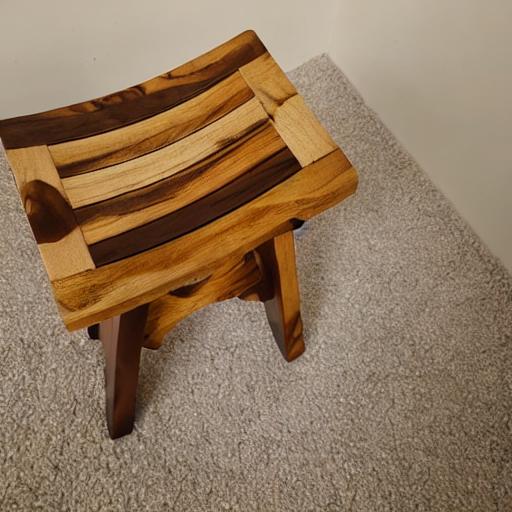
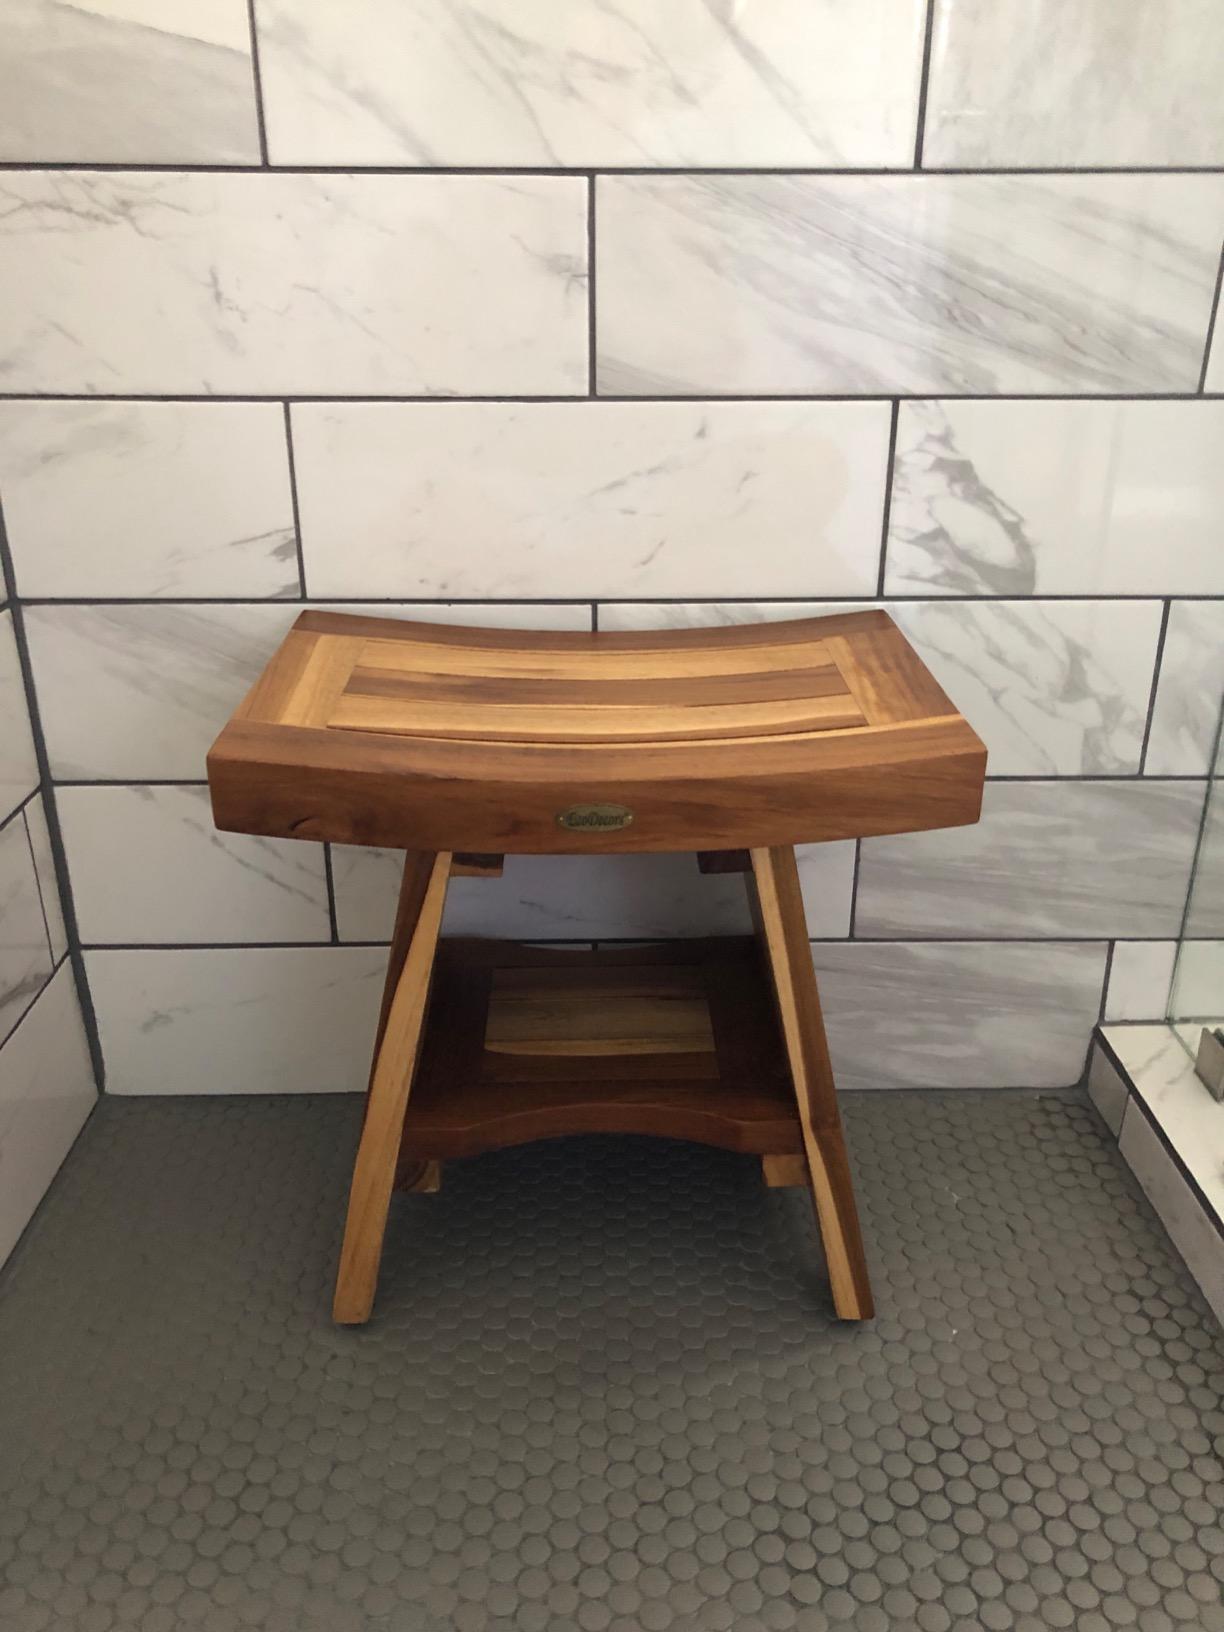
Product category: stool
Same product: no